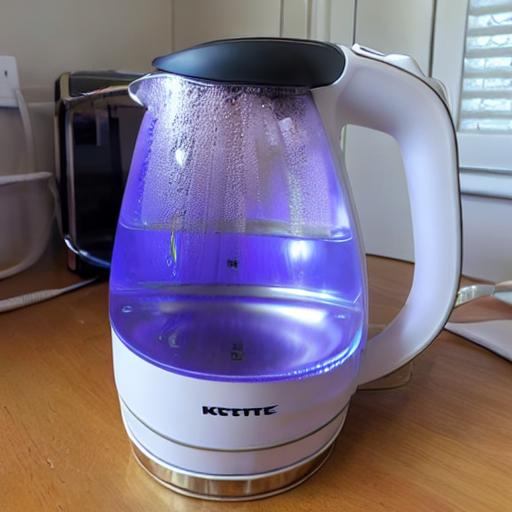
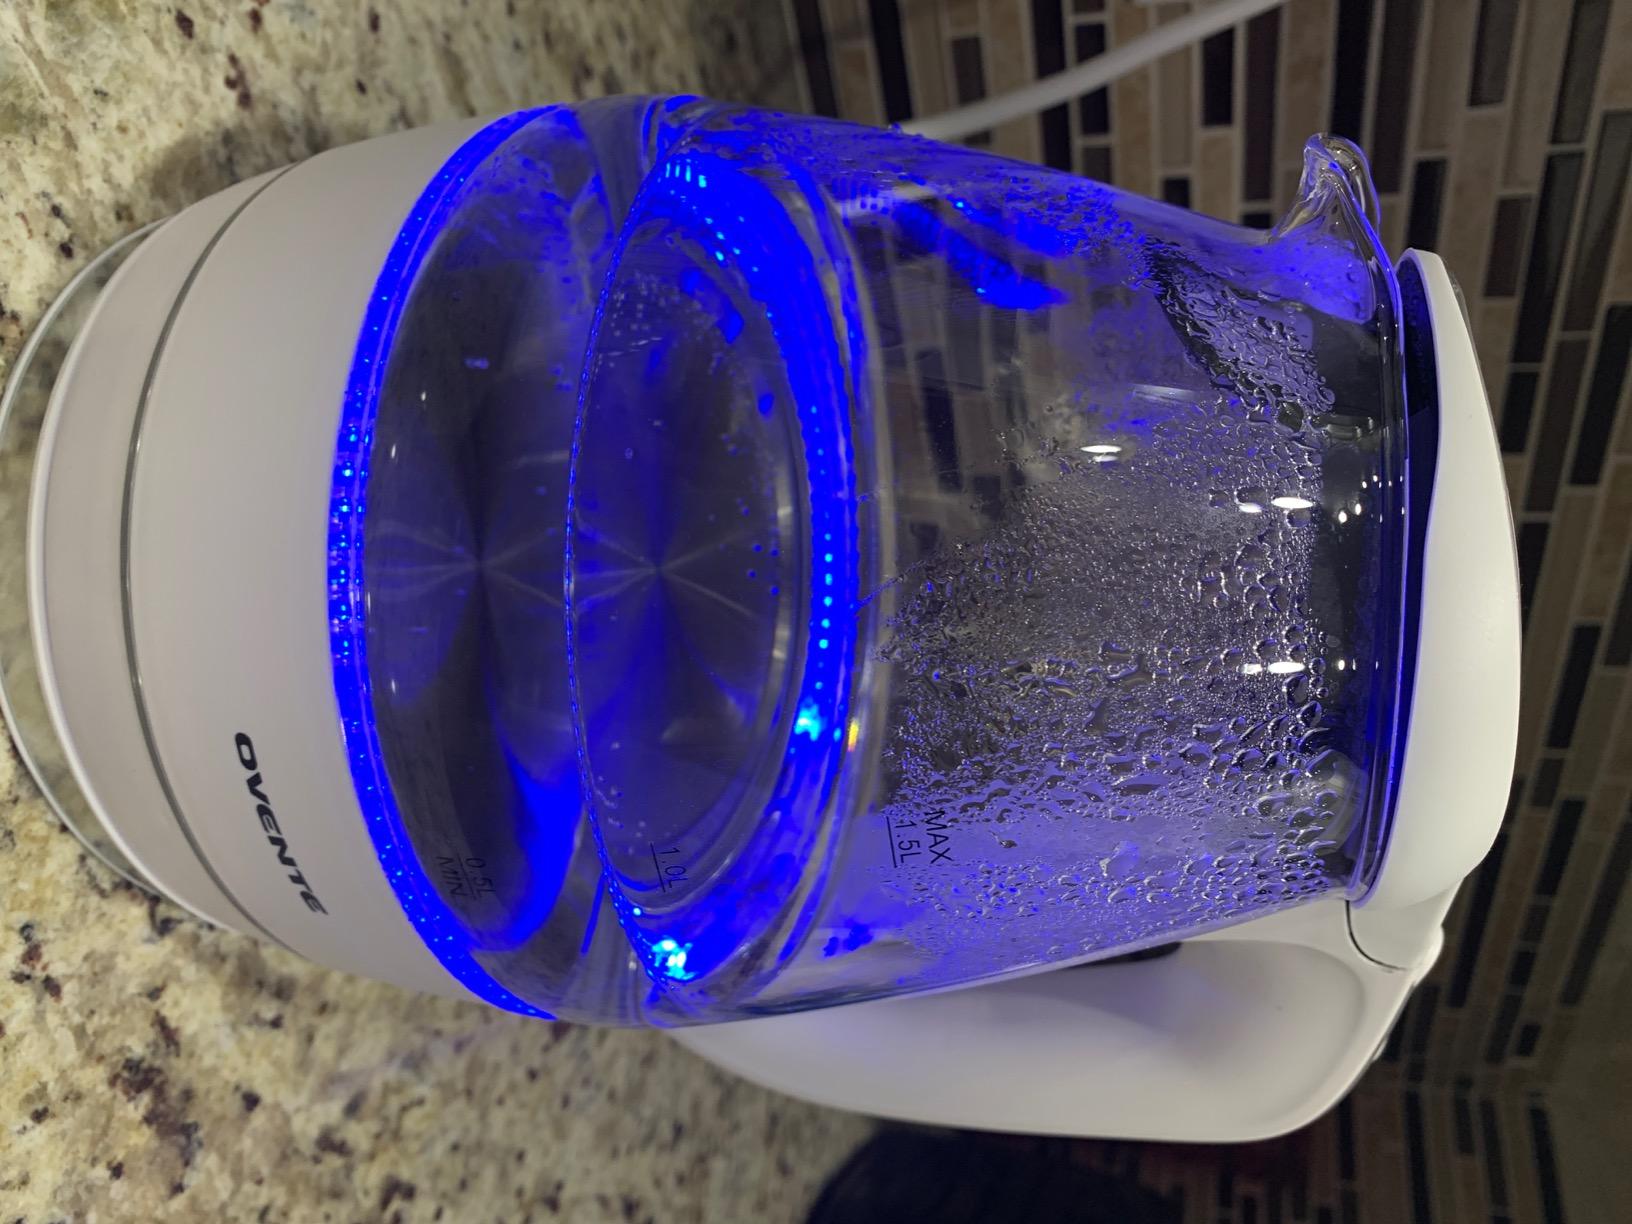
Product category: items_kettle
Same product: no